Kira Radinsky

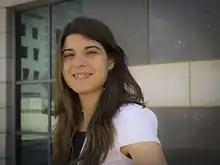

Kira Radinsky (born July 28, 1986) is a Ukrainian-born Israeli computer scientist, inventor and entrepreneur, specializing in predictive data mining. and artificial intelligence, a high-tech manager, scientist, and a visiting professor at the Technion. She is a member of the Israel Securities Authority. Former Director of Data Science and Chief Scientist at eBay Israel.